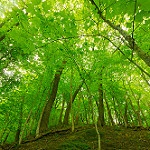
Label: forest